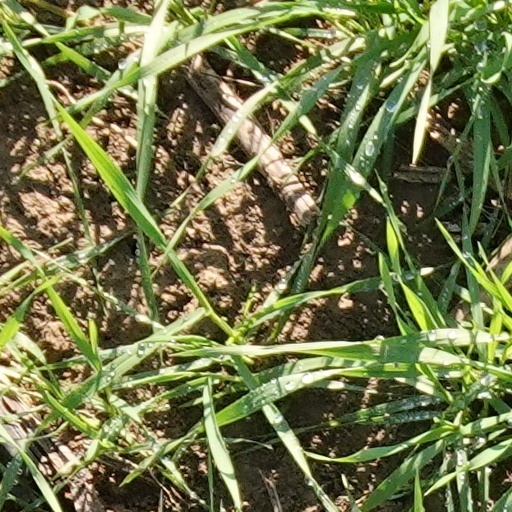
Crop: wheat